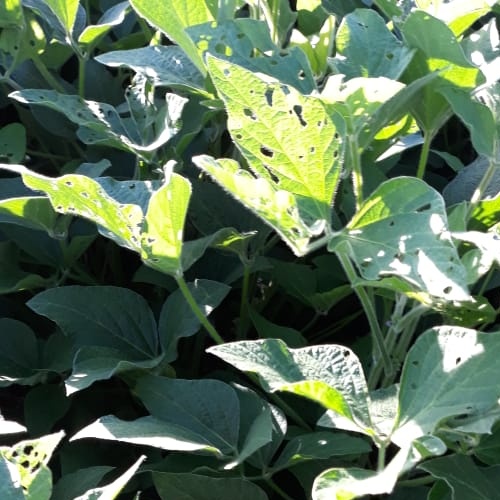
Label: Caterpillar